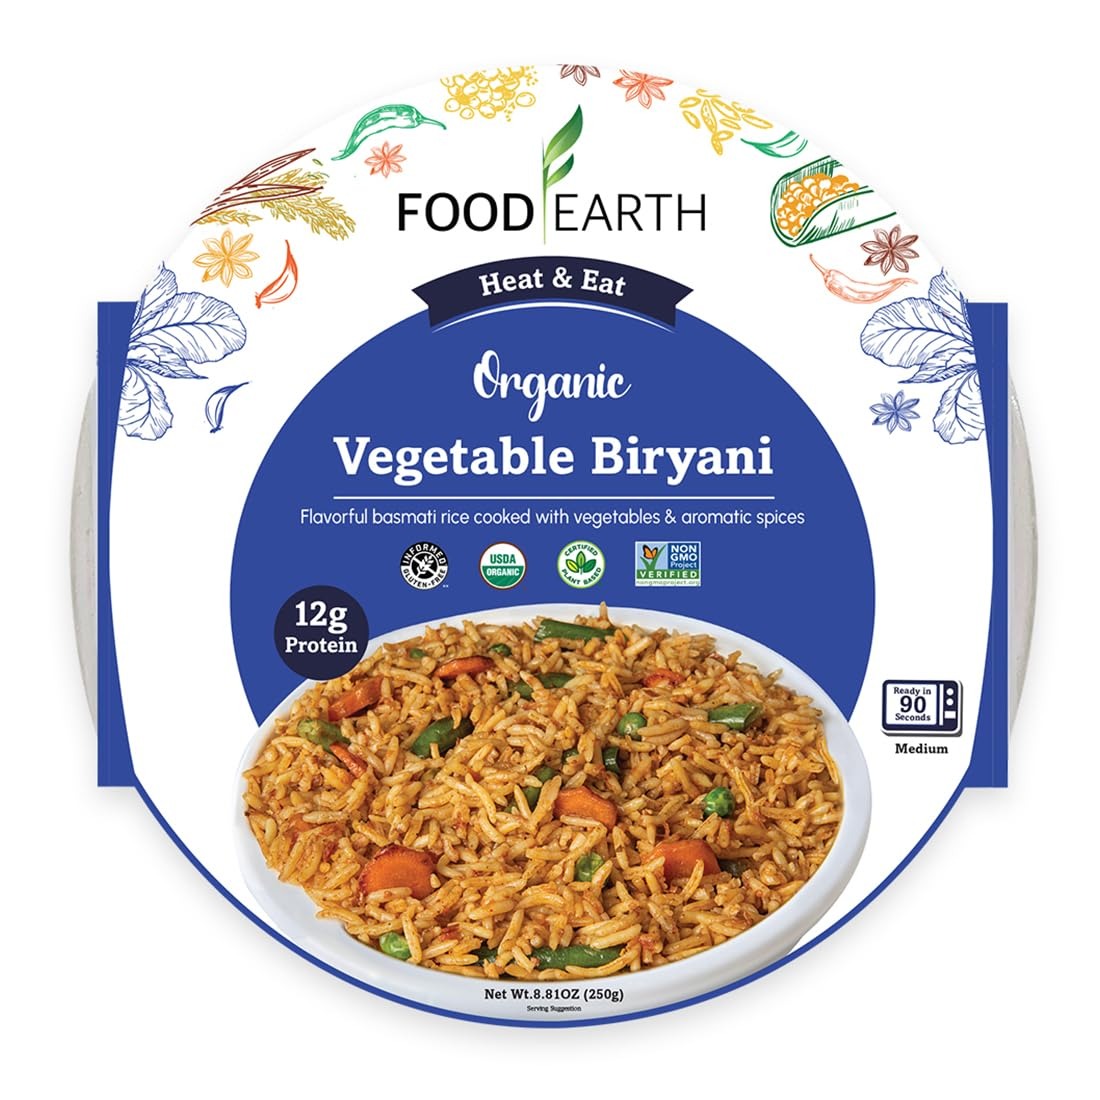
Item Name: Food Earth Ready to Eat Indian Cuisine - Vegetable Biryani Meal - Microwavable, Pre-packaged & Lunchable - Organic, Vegan, Gluten-Free, GMO-Free, Plant-Based - 8.81 oz each -Pack of 6
Bullet Point 1: Diverse Flavors: Experience a culinary journey through India with our 6-pack Vegetable Biryani Meal. With traditional spices and ingredients, each of our dishes offer an authentic taste.
Bullet Point 2: Never too Busy: Our meals provide a quick solution for those with hectic schedules such as families, students, and busy professionals, so that anyone can enjoy a home-cooked meal without spending hours in the kitchen.
Bullet Point 3: Heat & Eat: The microwavable trays make mealtime a breeze, with no extra dishes or cleanup. Whether you're at home, in the office, or on the go, you can savor a hot, delicious meal effortlessly.
Bullet Point 4: Diet-Friendly: Our meals are non-GMO, gluten-free, vegan, organic, making them meet various dietary preferences and needs without compromising on taste.
Bullet Point 5: Nutrient-Rich: With quality ingredients, our meals provide wholesome nutrition with every bite. Free from artificial additives, they offer a guilt-free way to nourish your body.
Product Description: Introducing Food Earth's Ready-to-Eat Indian Meals 6-Pack Vegetable Biryani Meal: Our microwaveable meals deliver authentic Indian flavors with traditional spices. Ideal for busy families, students, and professionals, our meals provide a quick solution for home-cooked taste without the hassle. Ready in just 90 seconds, the microwavable trays offer ease with no extra dishes or cleanup. Non-GMO, gluten-free, vegan, and organic, they cater to various dietary needs. Enjoy nutrient-rich, delicious meals free from artificial additives, providing a guilt-free way to nourish your body anytime, anywhere.
Value: 52.86
Unit: Ounce

Price: 44.23